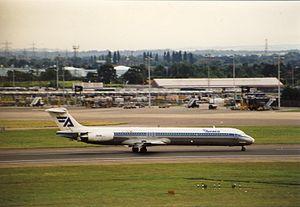
Aviaco était une compagnie aérienne espagnole créée en 1948 sur décision de l'institut national de l'industrie lorsque la compagnie nationale, Iberia, ne pouvait plus satisfaire la demande.